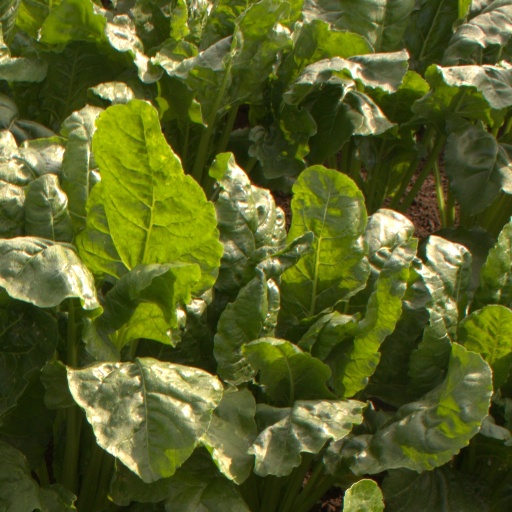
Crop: sugar beet